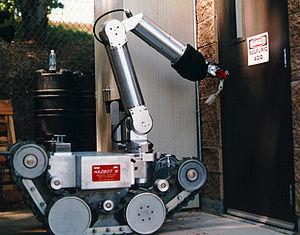
Hazbot III, un robot du Jet Propulsion Laboratory (JPL) Il est utilisé comme MALP dans le film Stargate
Dans l'univers fictif de Stargate, l'un des principaux buts du programme porte des étoiles est de combiner technologies terriennes et extra-terrestres afin de se défendre contre des menaces, notamment des Goa'ulds et Oris. Ces explorations ont permis à la Terre de rattraper son retard technologique en grande partie grâce à l'aide de leurs alliés Asgards.
Stargate, la porte des étoiles, ou La Porte des étoiles au Québec, est un film américano-français de science-fiction réalisé par Roland Emmerich et sorti en 1994.